Andhra Pradesh Medtech Zone

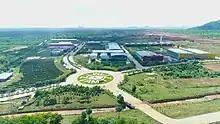
AMTZ Campus

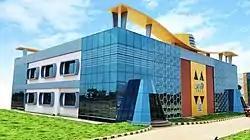
AMTZ Administrative office

Andhra Pradesh MedTech Zone (AMTZ) is the medical technology park with Common Manufacturing Facilities & Common Scientific Facilities located in Nadupuru village area of Visakhapatnam, adjacent to the Visakhapatnam Steel Plant. The AMTZ is spread over an area of 270 acres and it has over 10 manufacturing units.